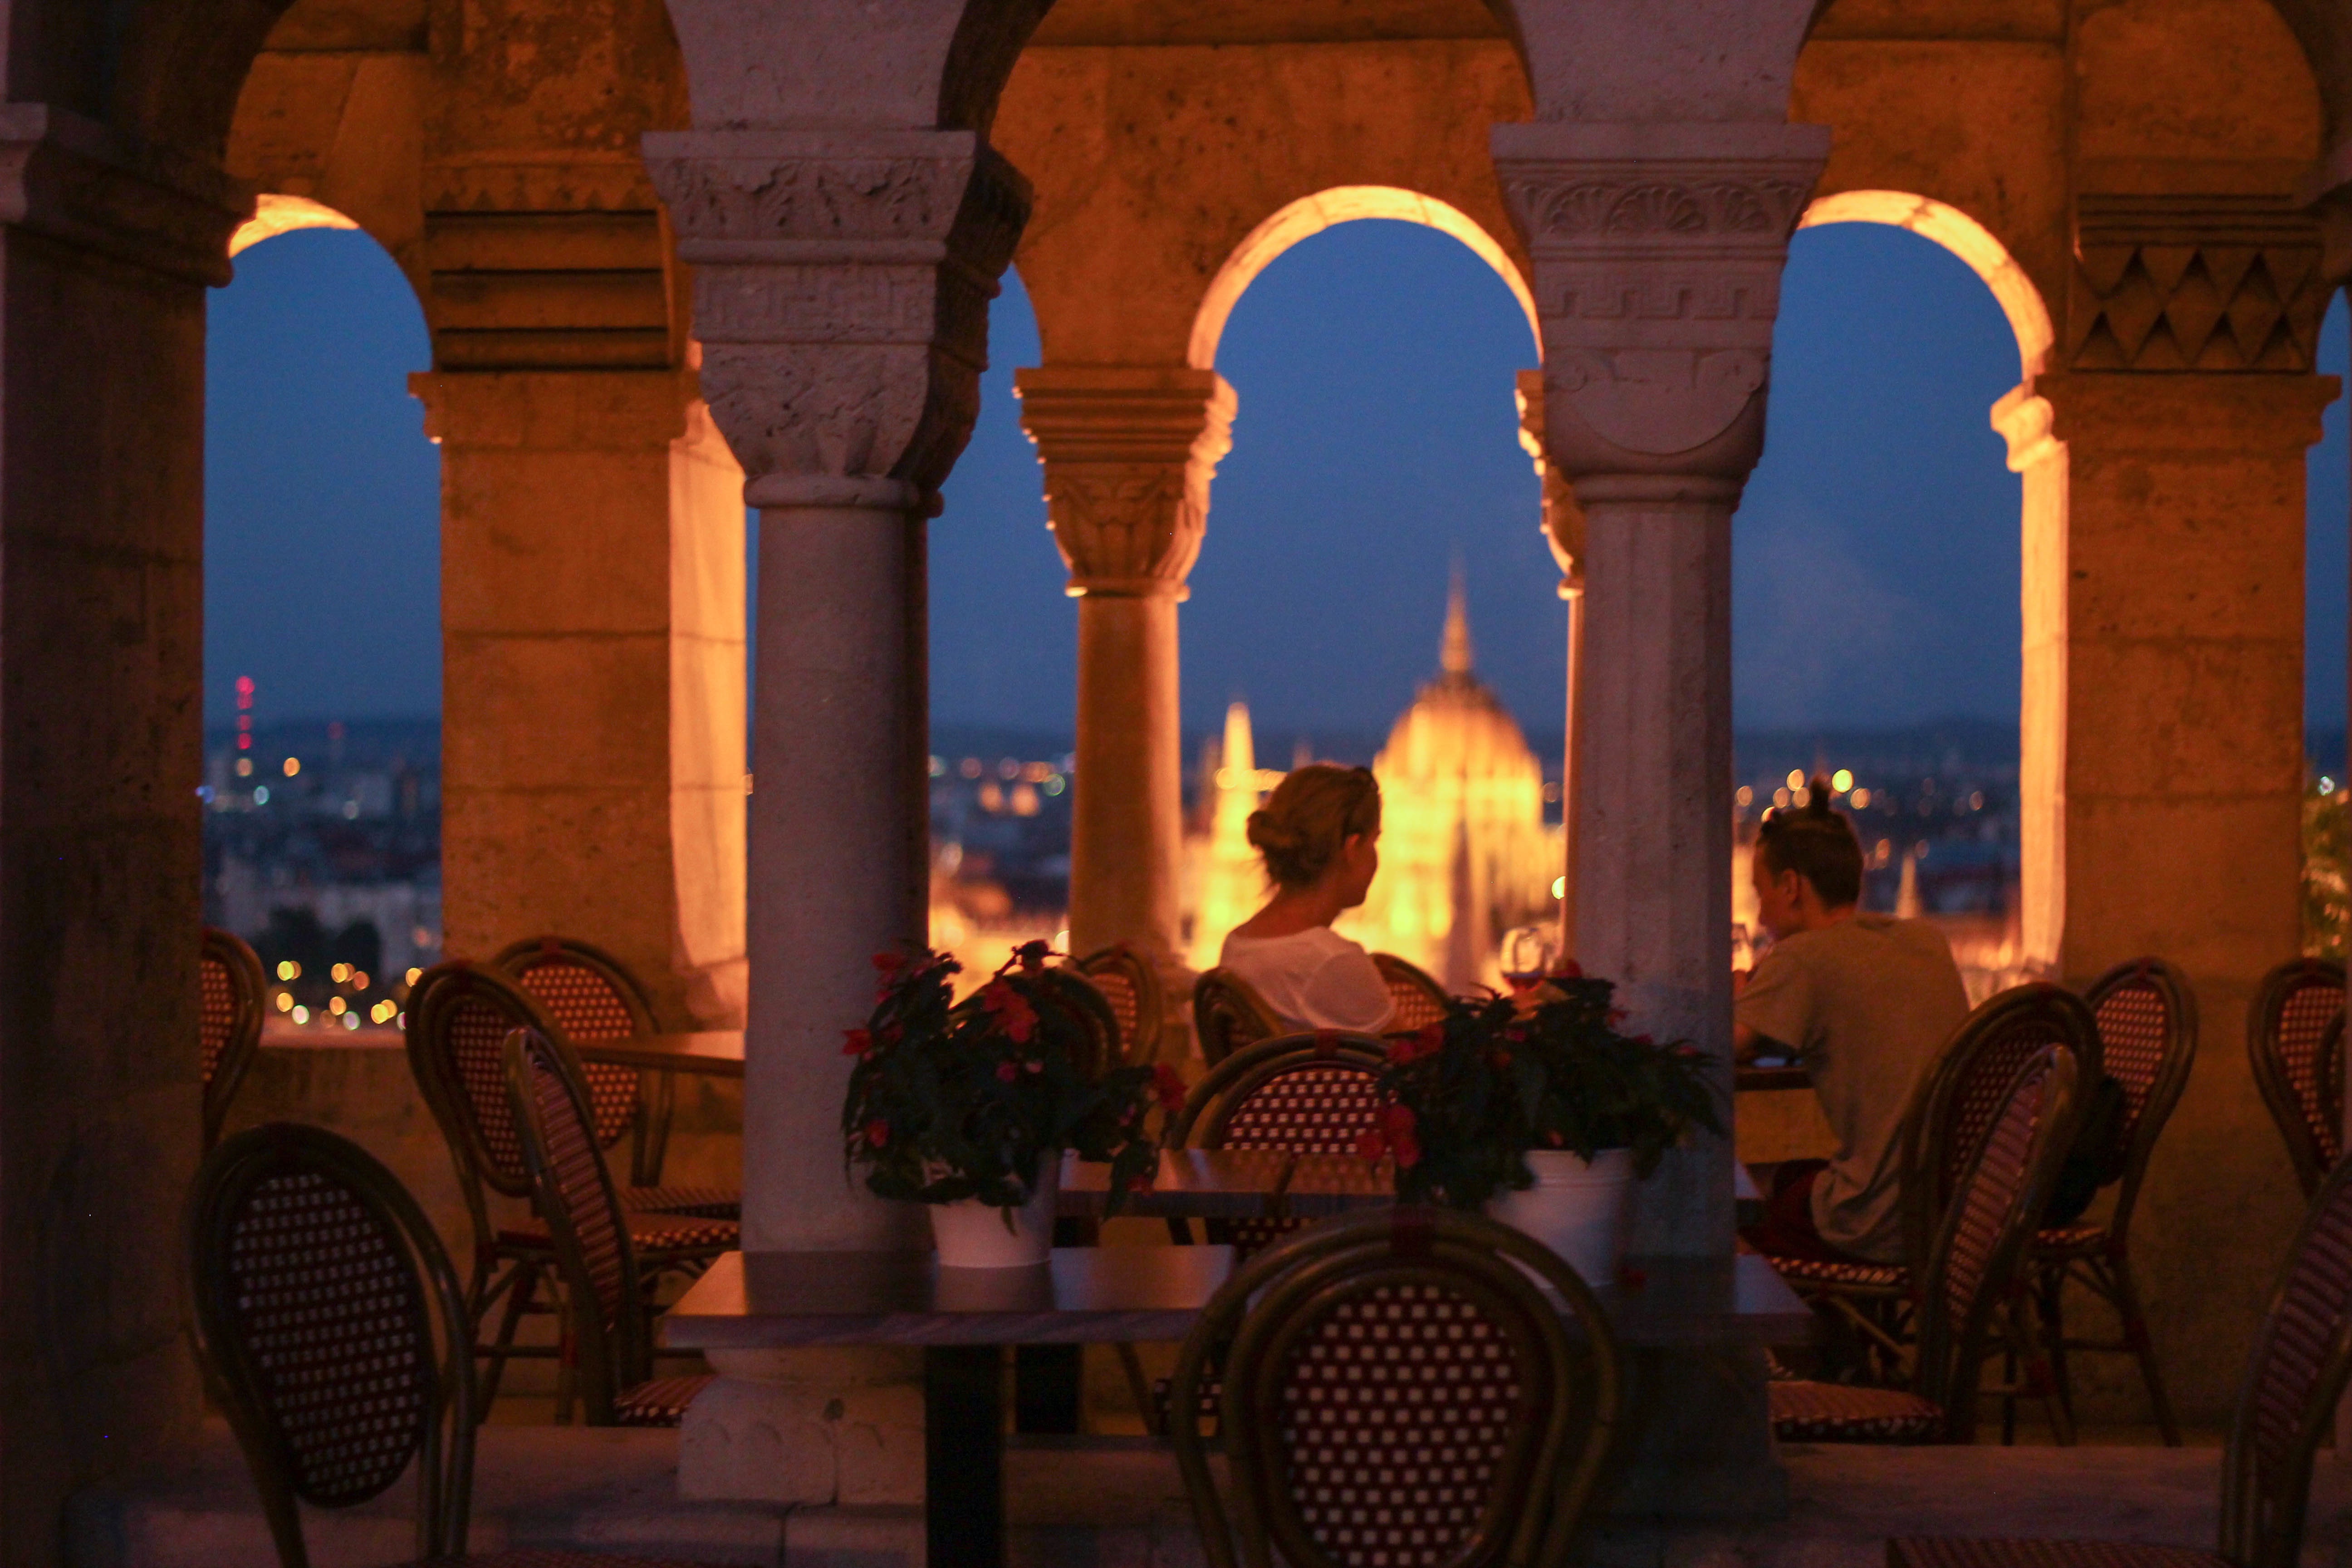
evening, lighting, temple, screenshot, ancient history